London Borough of Sutton

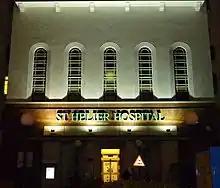
The art deco entrance of St Helier Hospital floodlit at night

The Grade II* listed 14th-century flint parish church of St Mary's occupies a prominent position in Beddington Park, immediately south of what is now Carew Manor School and which was from the late Middle Ages the seat of the Carew family. It contains an organ screen by William Morris. The church is designated at Grade II for the following principal reasons: